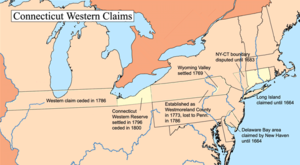
Connecticut Western Reserve
Connecticuts landkrav i vesten
Connecticut Western Reserve var et landområde, som var en del af Northwest Territory, som Connecticut krævede i forbindelse med opdelingen af Northwest Territory i selvstændige stater. Området blev ved afgørelse truffet af Connecticut Land Reserve henført til den nye stat Ohio, og indgår i dag som en del af det nordøstlige Ohio.